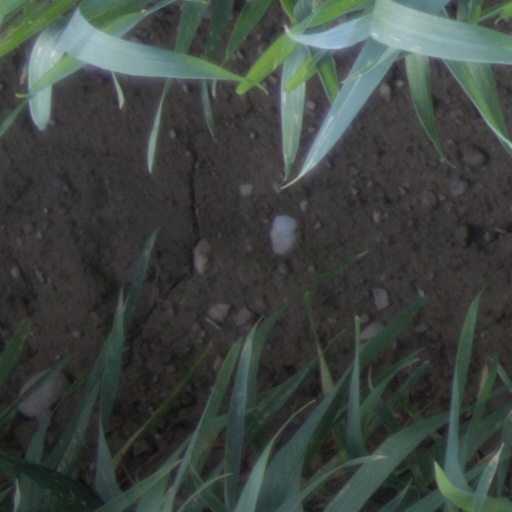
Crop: wheat